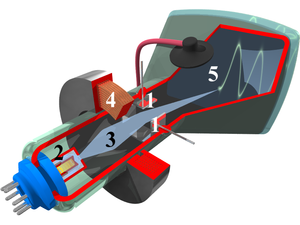
Billedrør / Billedrør til oscilloskoper
Det indvendige af et billedrør til et oscilloskop
Et billedrør er den komponent i et fjernsyn eller en monitor som viser billedet: Det er lavet af glas, og har facon omtrent som en firkantet tragt, som er lukket i begge ender så det danner en lufttæt beholder med et vakuum indeni. Den lukkede, brede ende af »tragten« er skærmen: Her dannes billedet ved, at et strålebundt af elektroner, som skabes og styres i »tragtens« snævre ende, »fejer« hen over skærmen. På dennes inderside findes en belægning af lysstof, f.eks. fosfor, som lyser op når det rammes af elektronstrålen, så ved at variere dennes intensitet, skabes mørke og lyse partier forskellige steder i billedfeltet.